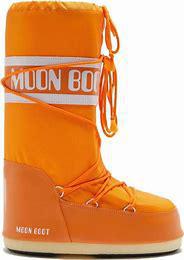
Brand: Moon
Model: Boot Moon Icon Nylon